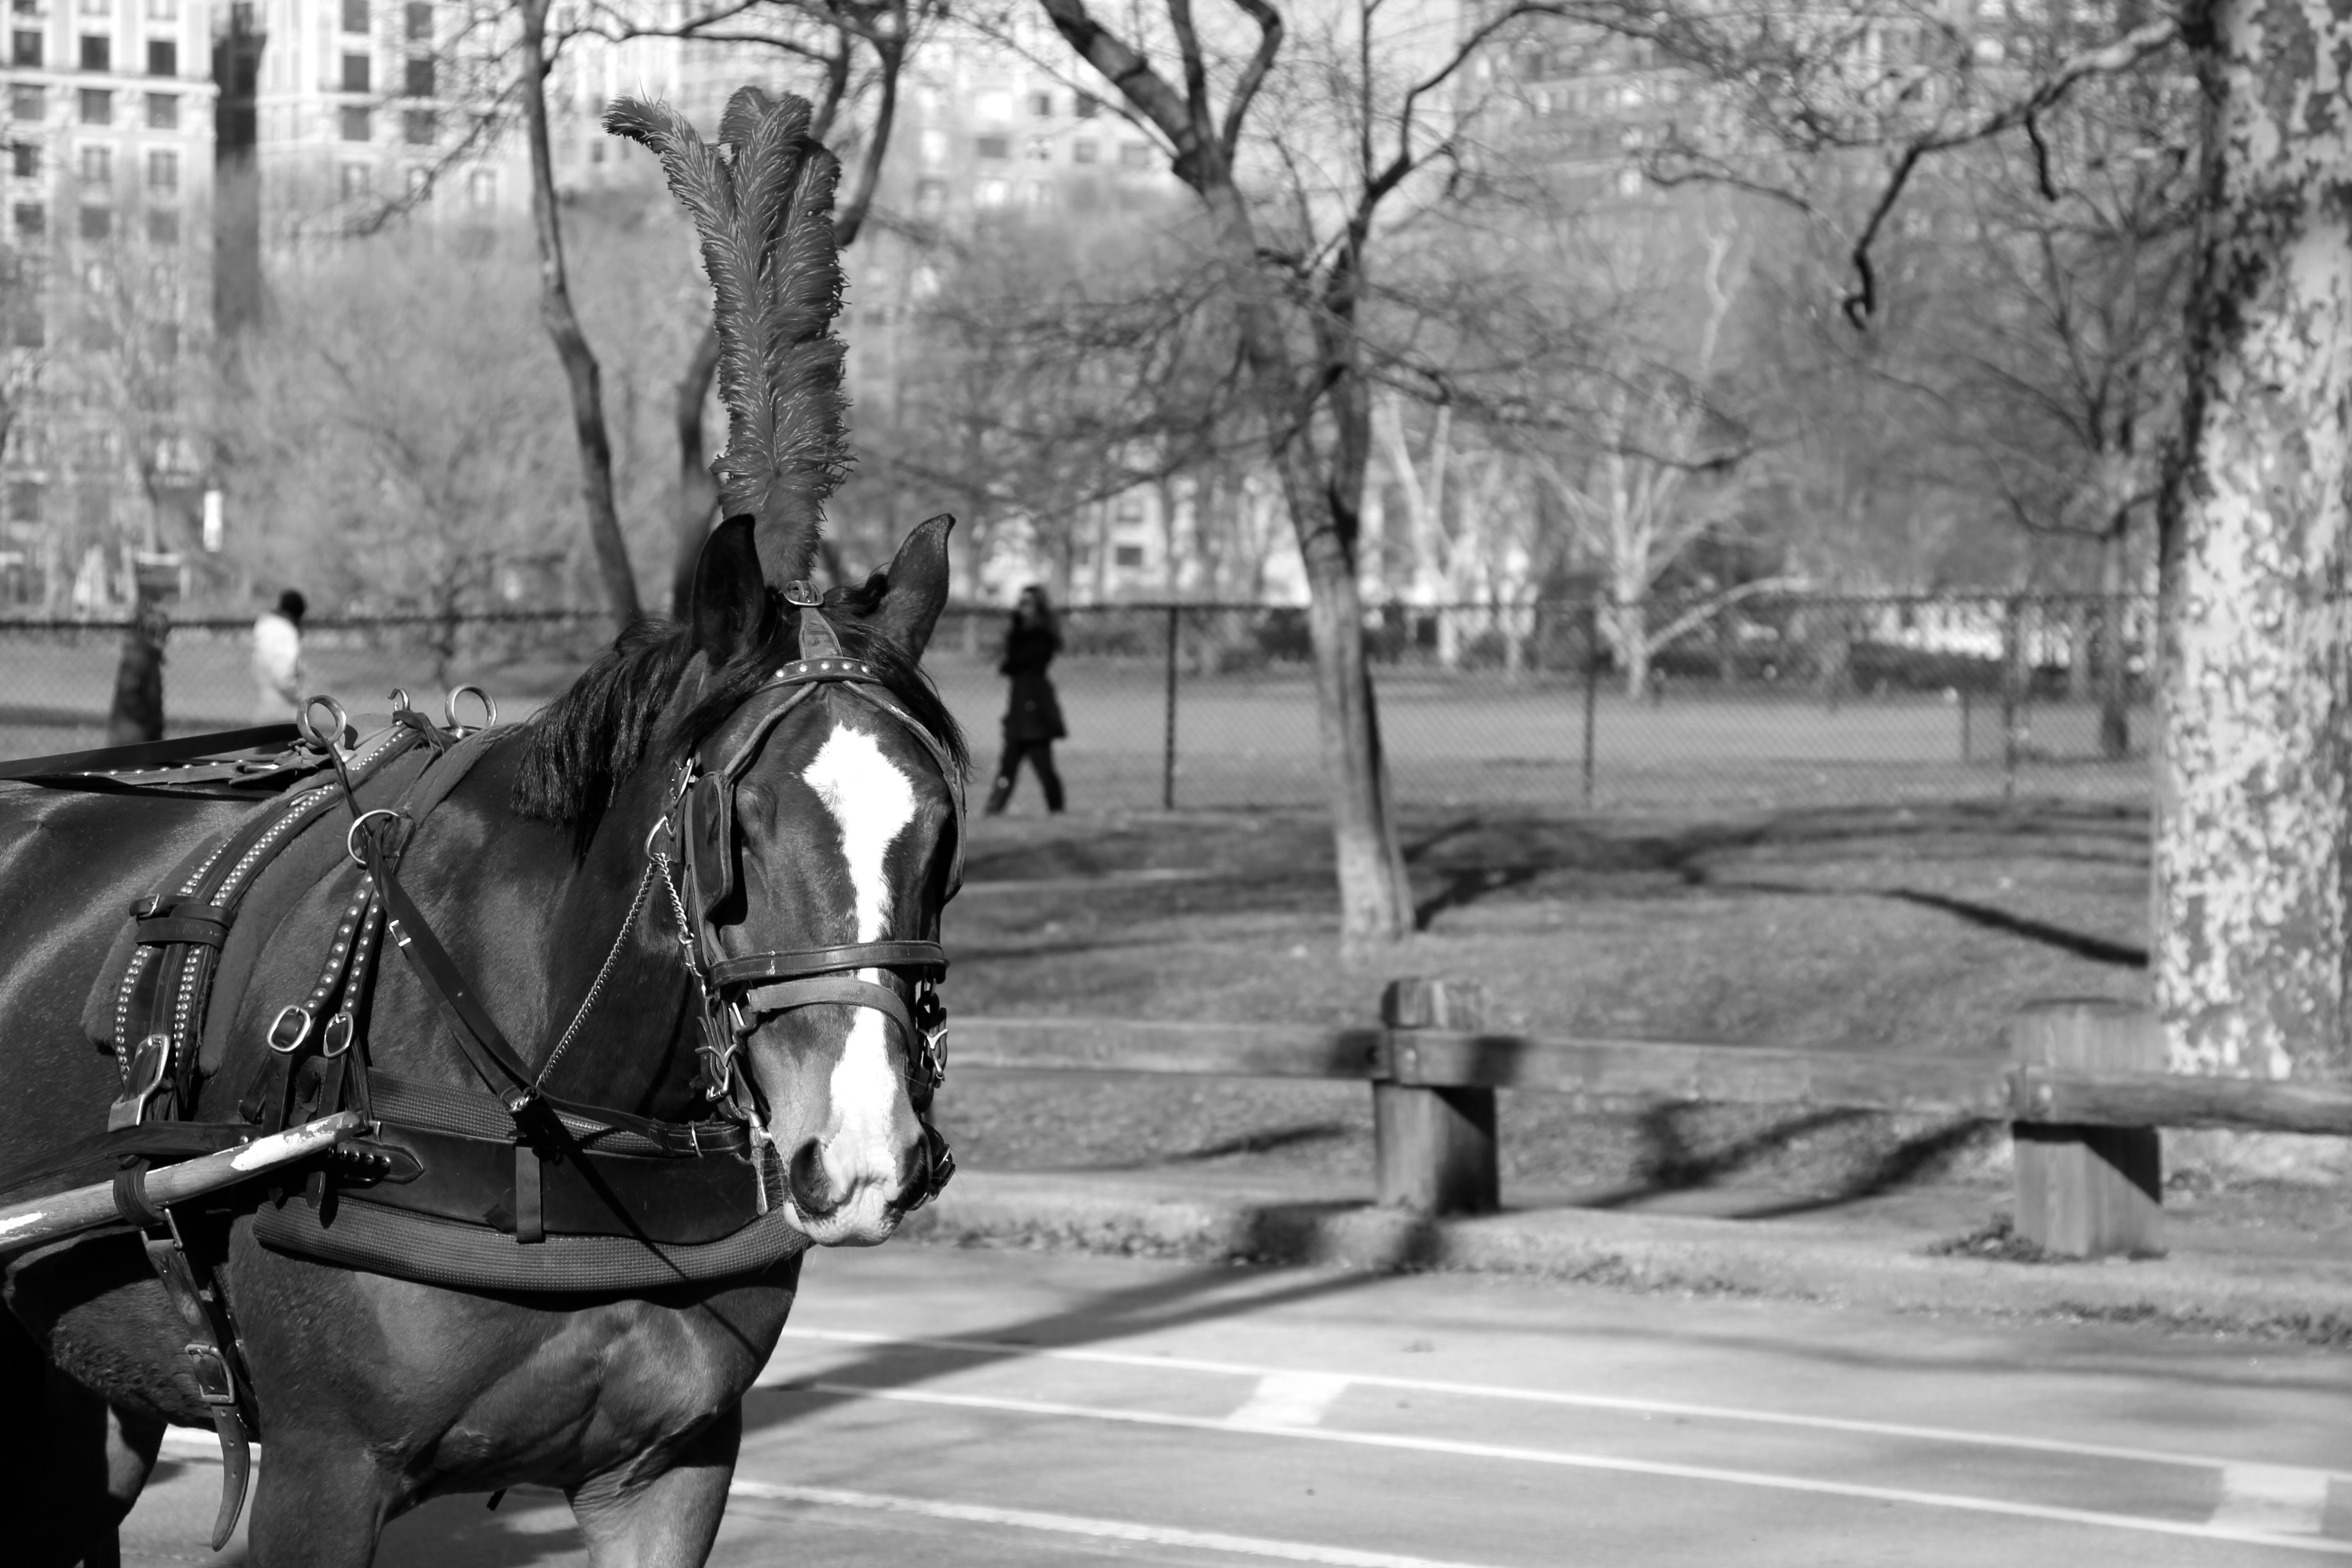
black and white, manhattan, horse, park, romantic, monochrome, photograph, carriage, pack animal, monochrome photography, horse like mammal